Widener Library

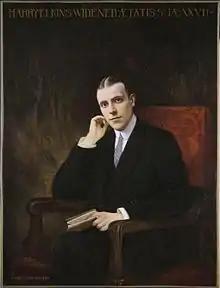
Gabriel Ferrier's portrait of Harry Widener hangs in the Memorial Rooms.

The building was dedicated immediately after Commencement Day exercises on June24, 1915.